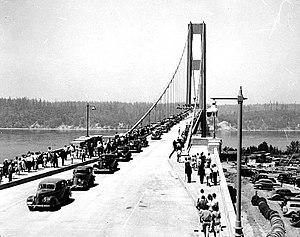
Le pont du détroit de Tacoma ou pont de Tacoma, en anglais Tacoma Narrows Bridge, est un pont suspendu qui franchissait le détroit de Tacoma, un rétrécissement du Puget Sound, aux États-Unis. Il reliait les villes de Tacoma et de Gig Harbor dans l'État de Washington. Inauguré le 1ᵉʳ juillet 1940, il s'effondre le 7 novembre 1940, lors d'un des plus célèbres accidents de génie civil. Le pont de substitution, ouvert en 1950, est toujours en service ; il a été doublé en 2007.